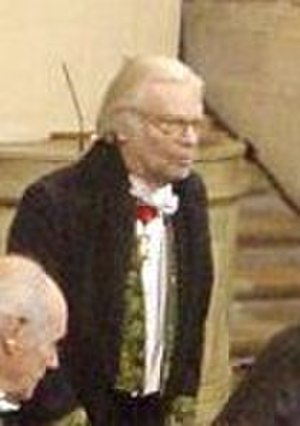
Grand Prix du roman de l'Académie française / Modtagere af Grand Prix du roman
nothumb
Le Grand Prix du roman de l'Académie française er en fransk litteraturpris, der blev oprettet i 1918 og uddeles årligt af Académie française. Sammen med Prix Goncourt er den en af de ældste og mest prestigefyldte litteraturpriser i Frankrig. Académie française uddeler mere end 60 litteraturpriser, men Grand Prix du roman er den vigtigste for en enkelt roman.